Sikorsky SH-3 Sea King

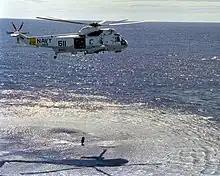
SH-3H deploying a dipping sonar, 1989

The base design of the Sea King had proved sound and several aspects were judged to be potentially useful for other operators, thus Sikorsky elected to pursue the further development of the rotorcraft for other markets beyond the US Navy. One of the major variants of the Sea King to be produced was a model for civil operators, which was designated as the Sikorsky S-61L. The first operator of the S-61L was Los Angeles Airways, who introduced the type to service on 11 March 1962. Another noteworthy Sea King variant, the significant change this time being the adoption of a conventional fuselage, the Sikorsky S-61R, was also concurrently developed for transport and search and rescue (SAR) duties, this type being extensively operated by the U.S. Air Force and the U.S. Coast Guard.